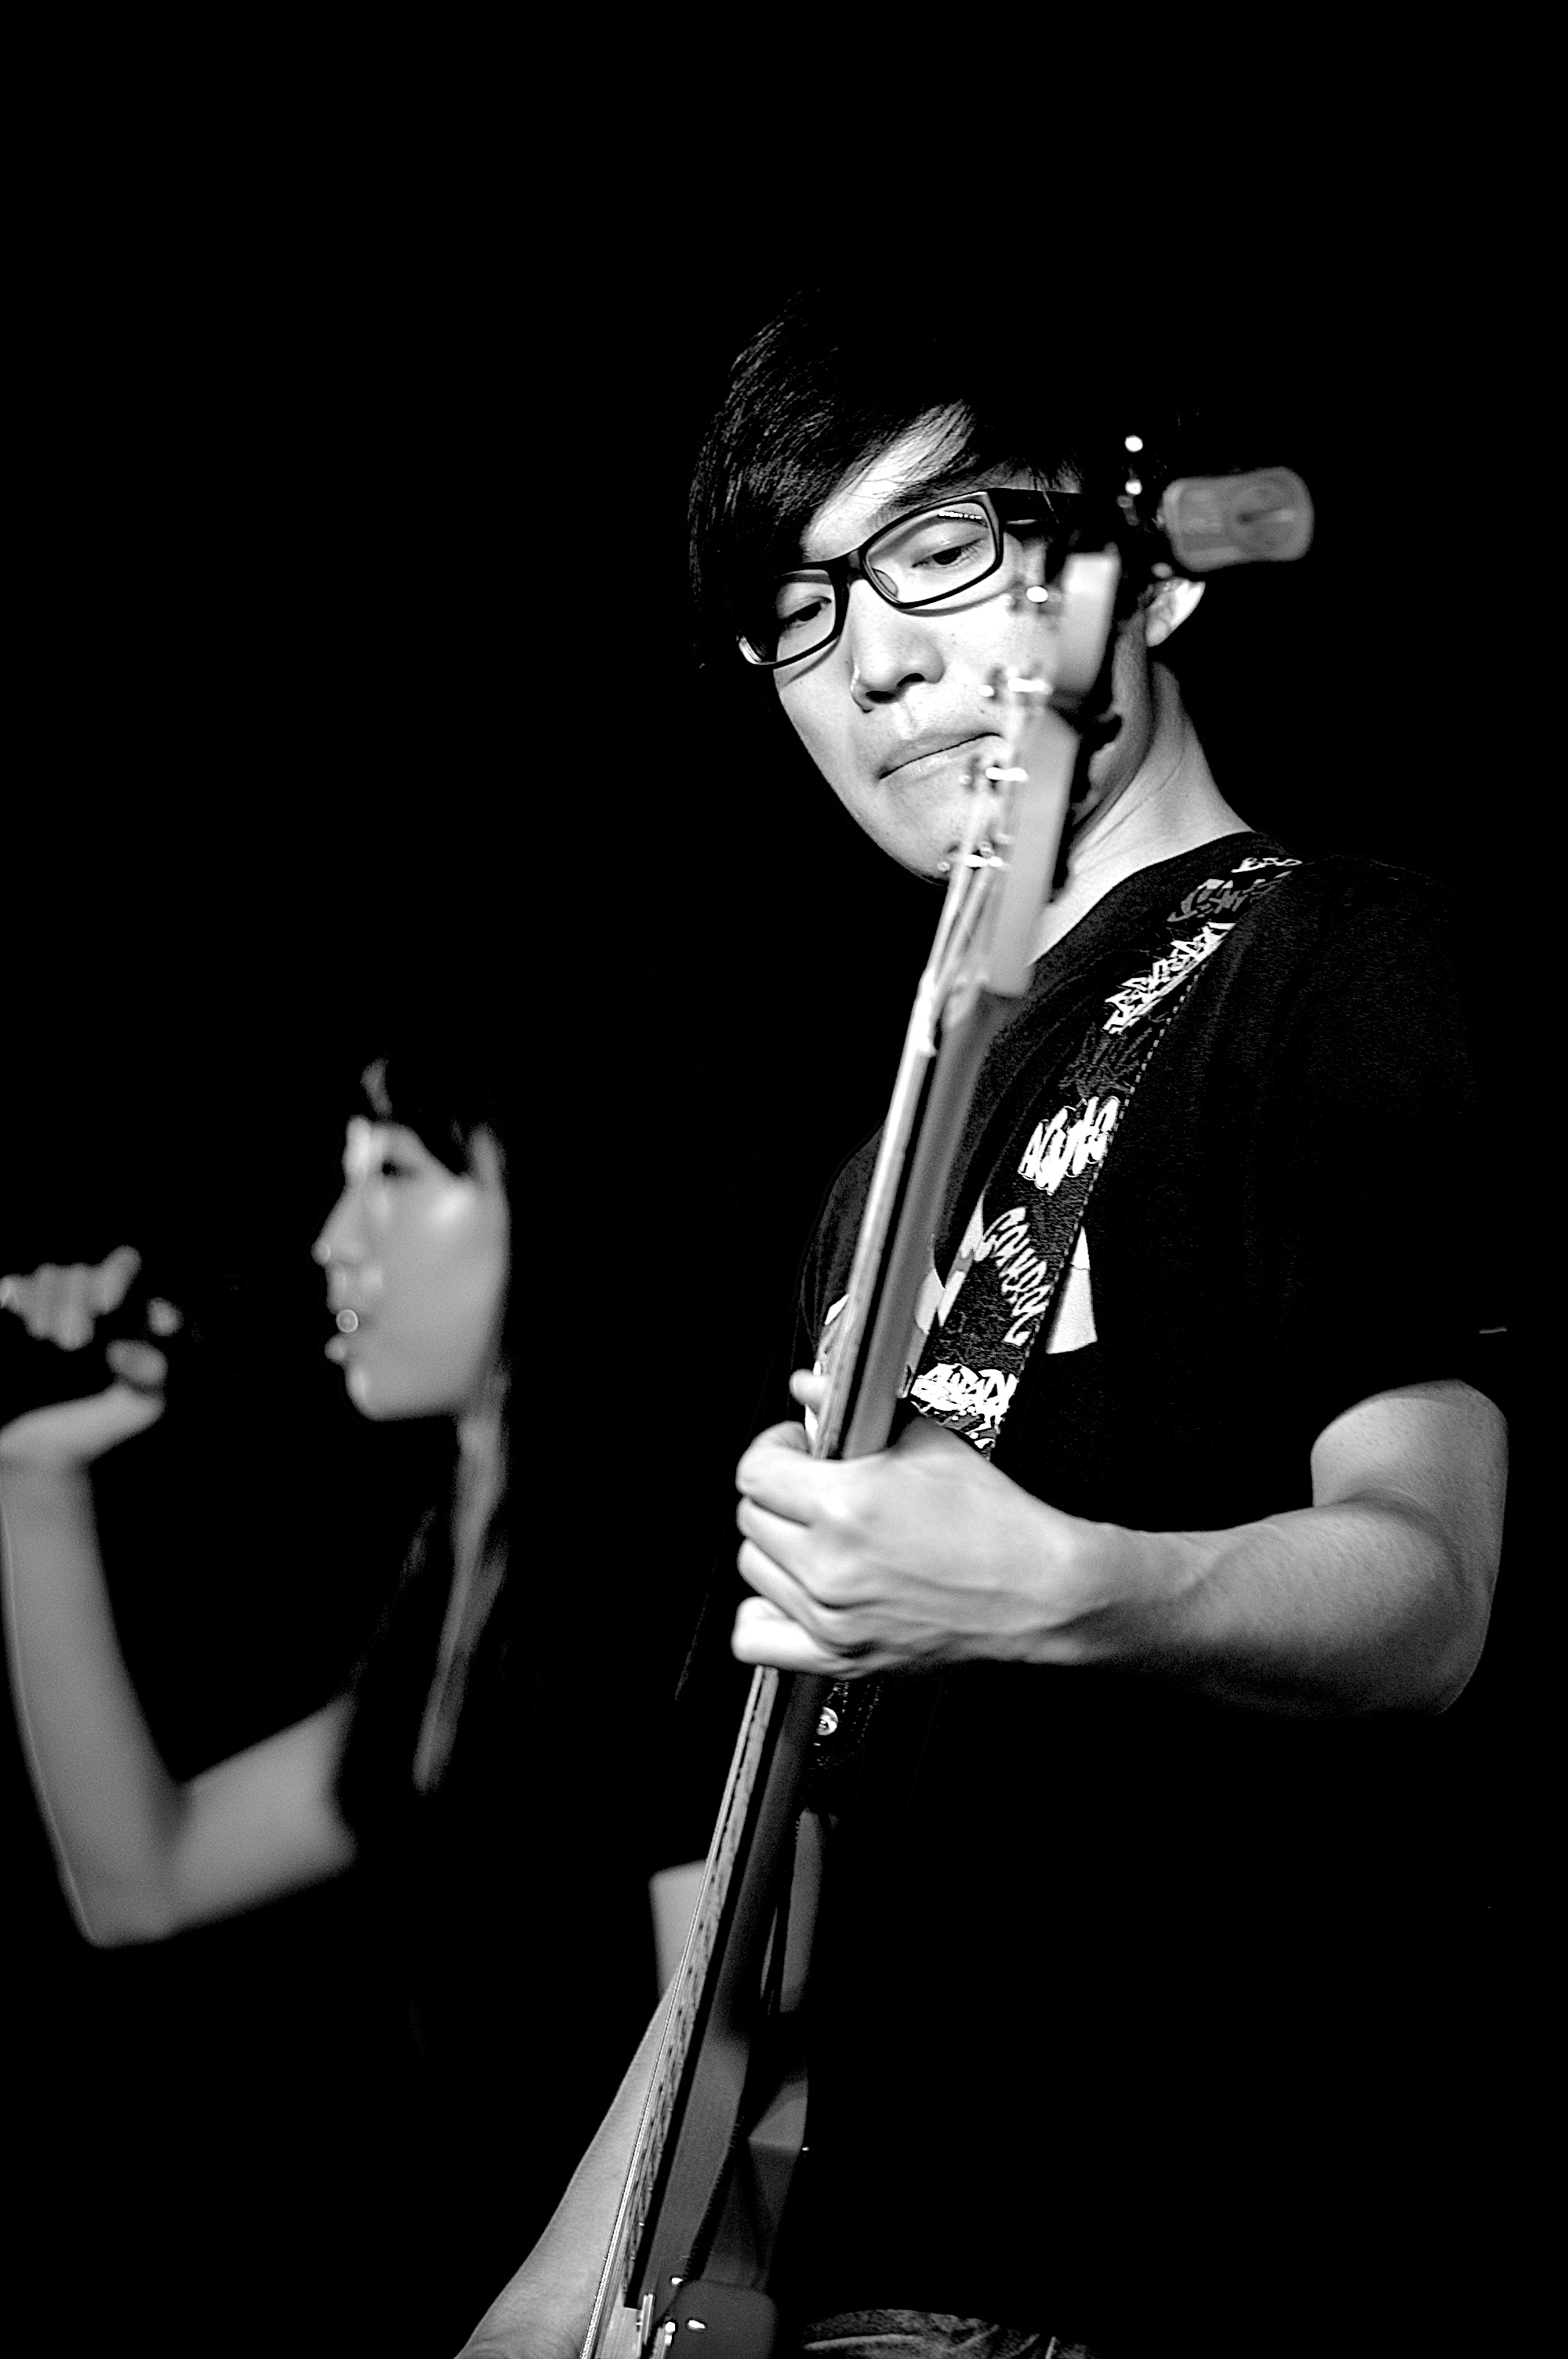
music, black and white, white, night, play, guitar, concert, singer, band, student, musician, black, monochrome, musical instrument, stage, performance, bassist, university, singing, collage, guitarist, china, bass guitar, guangzhou, entertainment, performing arts, singer songwriter, monochrome photography